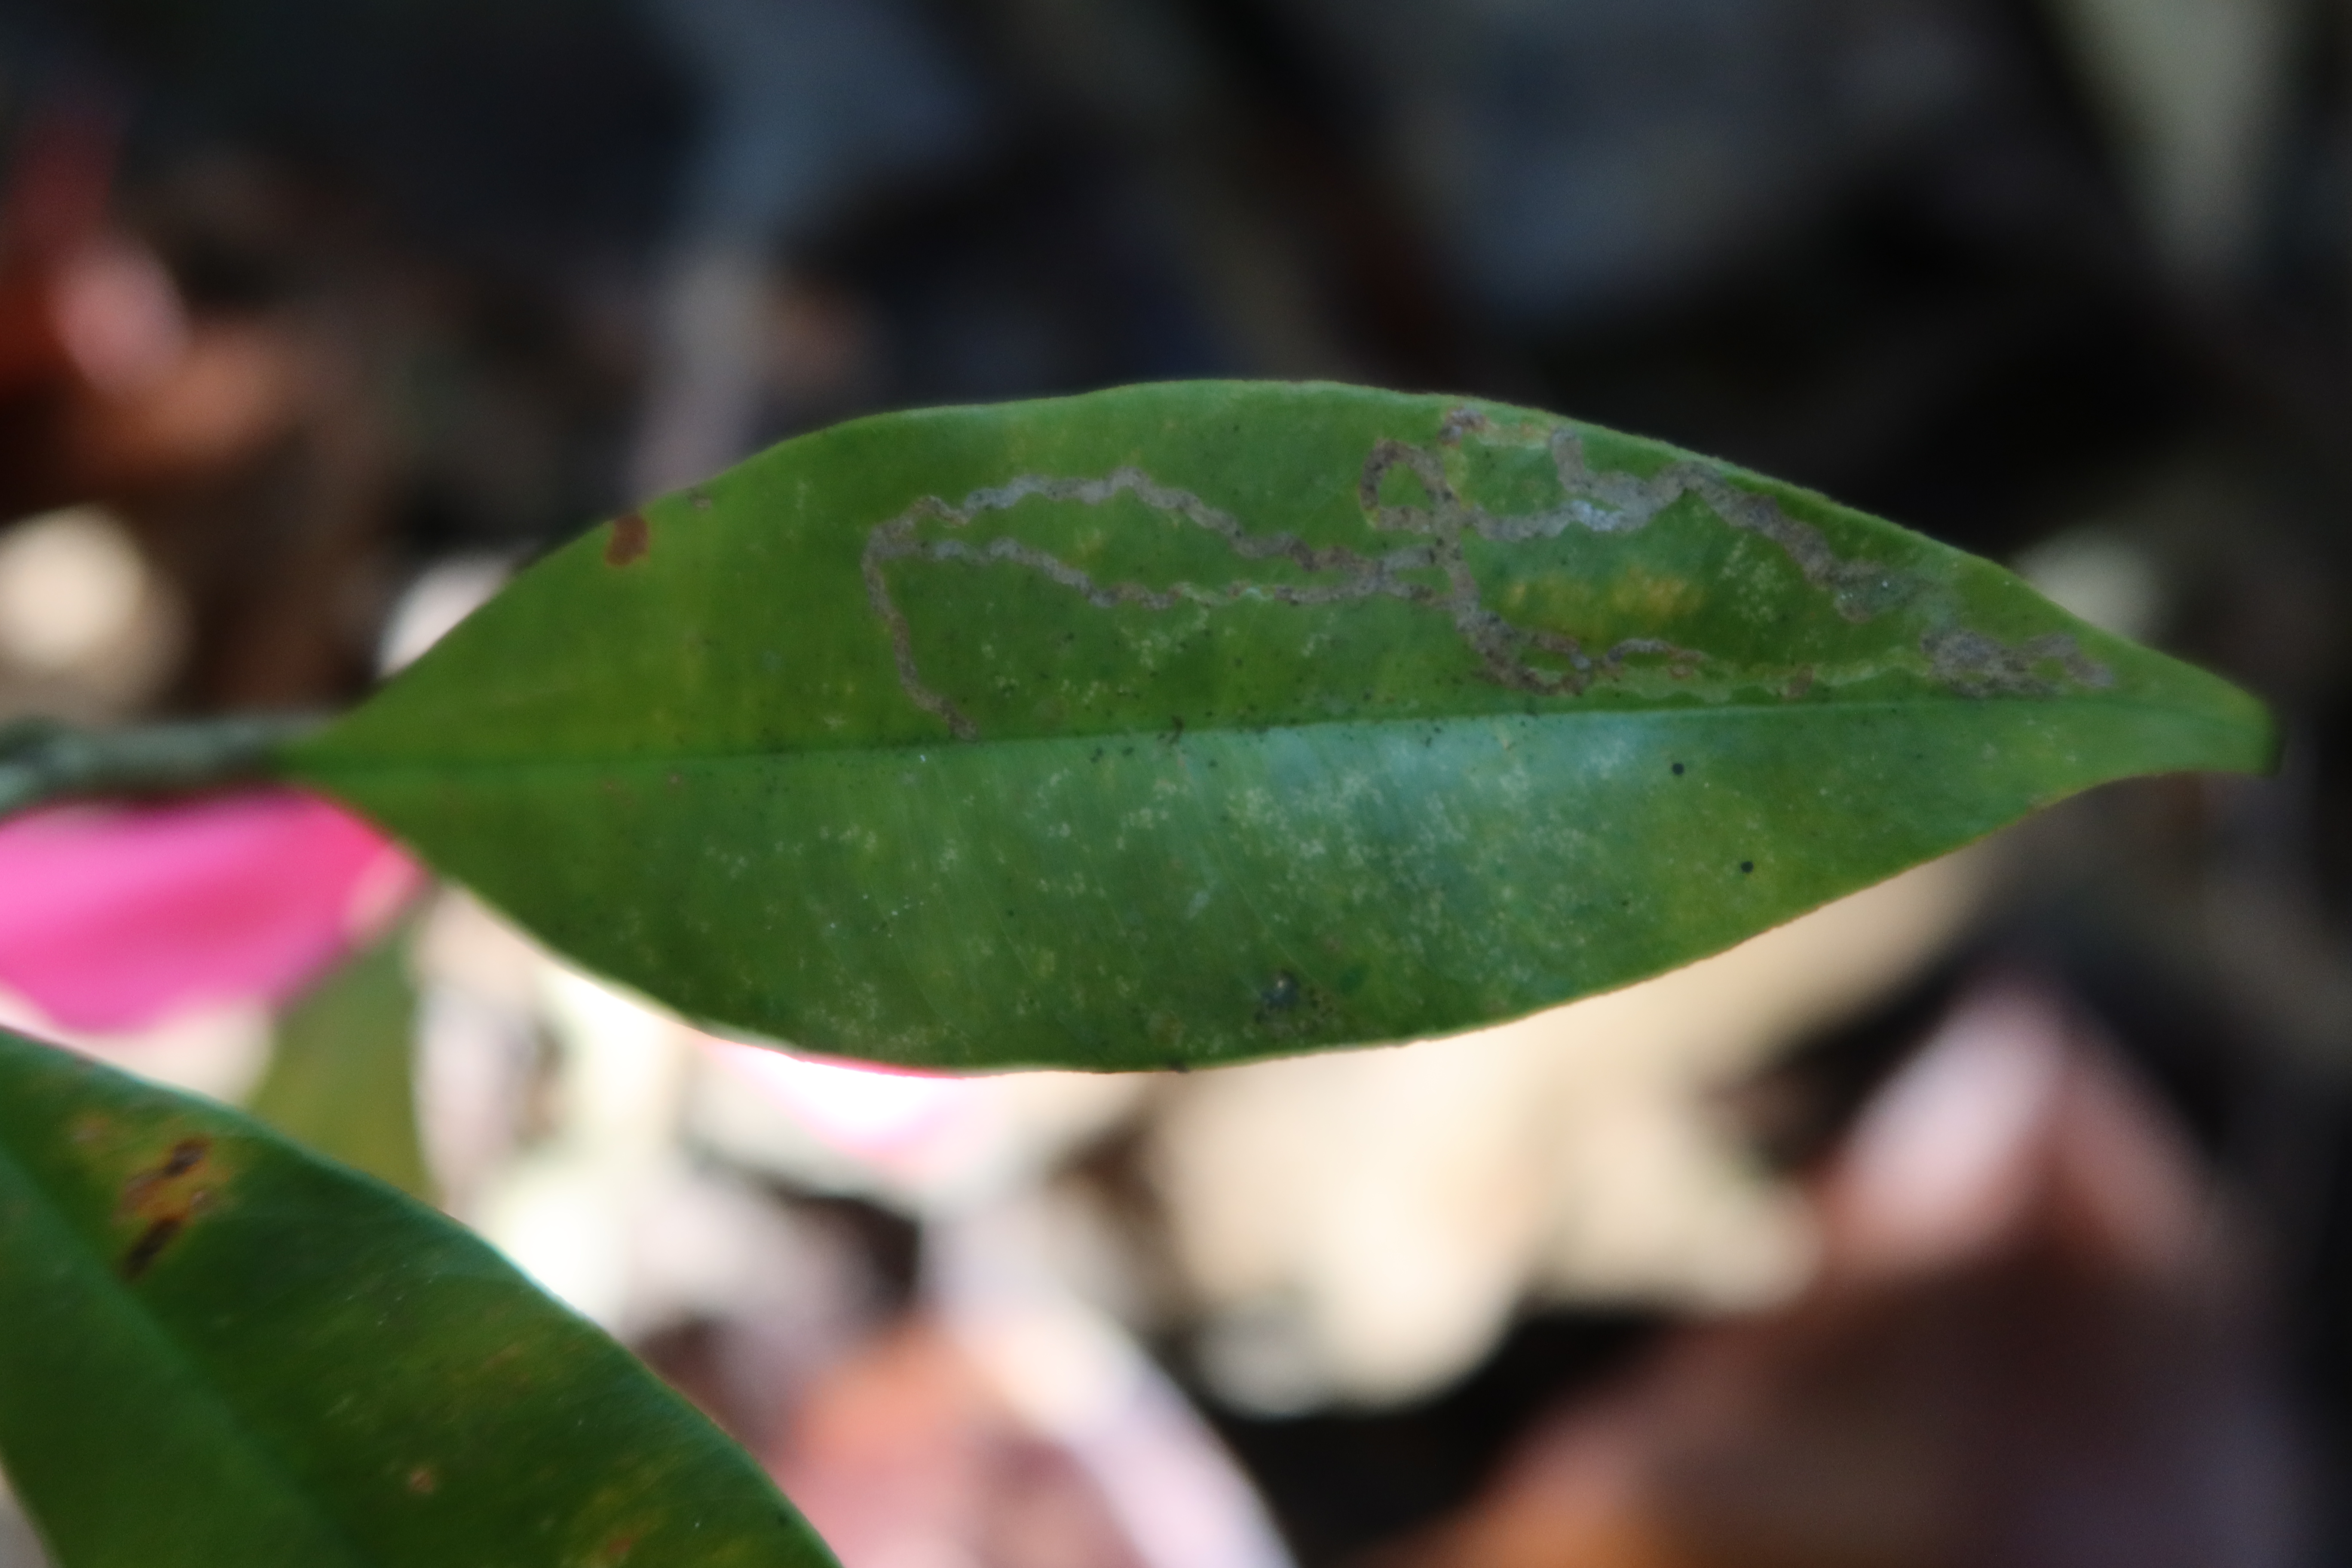
Label: Brown spots